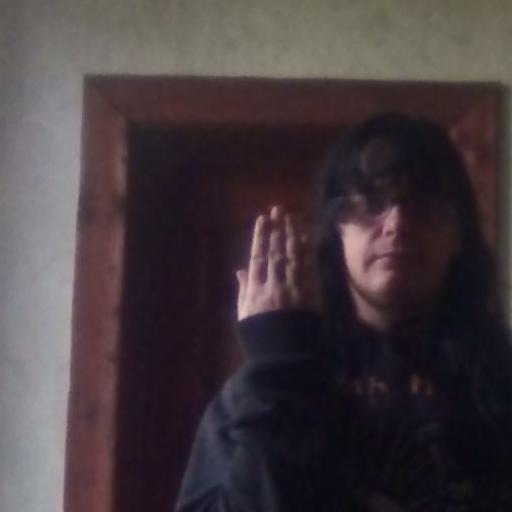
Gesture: stop_inverted